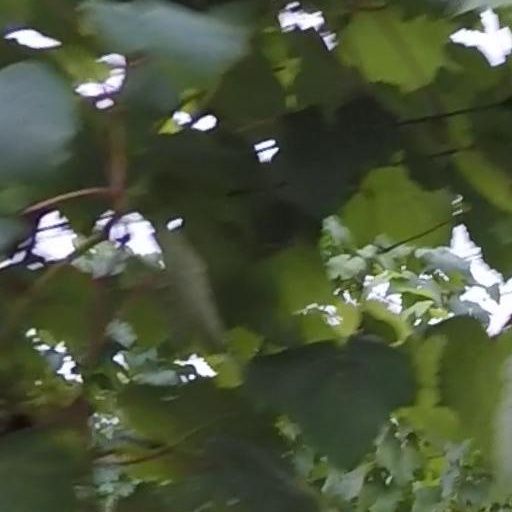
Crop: grape